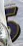
Number: 5